The Bronx

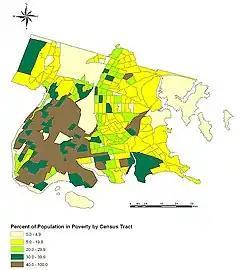
Poverty concentrations within the Bronx, by Census Tract

The Bronx has 532,487 housing units, with a median value of $371,800, and with an owner-occupancy rate of 19.7%, the lowest of the five boroughs. There are 495,356 households, with 2.85 persons per household. 59.3% of residents speak a language besides English at home, the highest rate of the five boroughs.